Oh Mummy

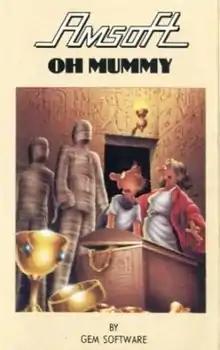
Amstrad CPC box art

Oh Mummy is a maze video game for the ZX Spectrum and Camputers Lynx developed and published by Gem Software. The gameplay is similar to that of the 1981 arcade video game "Amidar".